Jean-Louis Tournadre

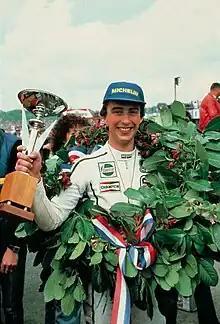

Jean-Louis Tournadre (born 17 November 1958) is a French former Grand Prix motorcycle road racer. Born in Clermont-Ferrand, he became France's first FIM road racing world champion when he clinched the 1982 250cc title aboard a Yamaha TZ250.